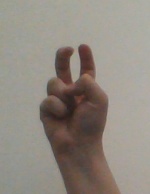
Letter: toot